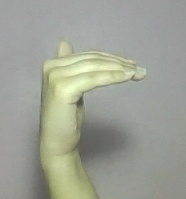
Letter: khaa